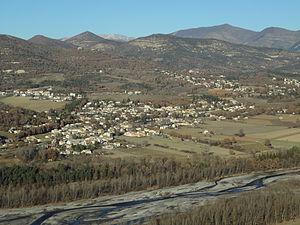
Vallée de la Bléone, village de Mallemoisson et en fond, pic d'Oise (montagne pyramidale de la commune de Champtercier).
Mallemoisson, ou Mallemoisson-les-Grillons d'après le nom du village chef-lieu, est une commune française, située dans le département des Alpes-de-Haute-Provence en région Provence-Alpes-Côte d'Azur.